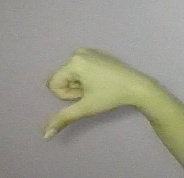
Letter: waw